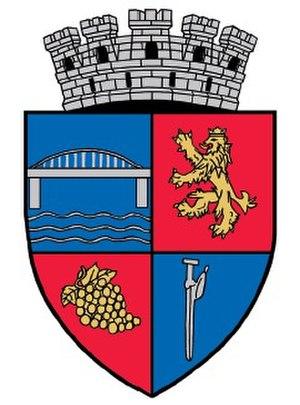
Medgidia est une municipalité roumaine du județ de Constanța dans la région de Dobroudja.